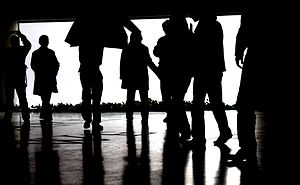
Kontrast (lys)
Fotografi, hvor forskelle i belysningsstyrke er trukket op, således at gråtonerne er næsten elimineret, og der alene er enten sort eller hvid
Kontraster kan enten beskrives som forskelle i belysningsstyrke mellem tilgrænsende områder, for eksempel sorte bogstaver på hvid bund, eller som forskelle i farve.